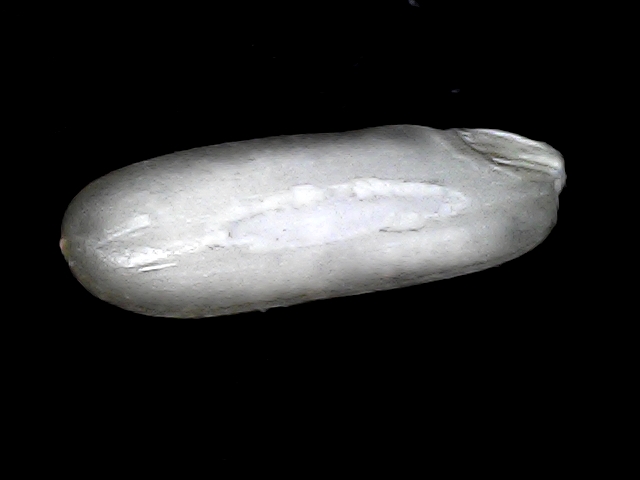
Rice variety: BD75